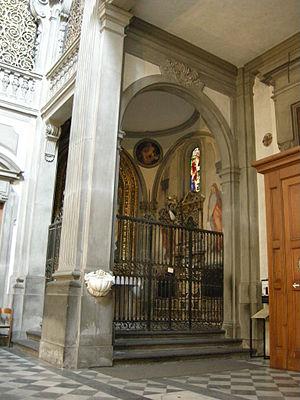
L'église Santa Felicita est une église de la ville de Florence dans le quartier Oltrarno, probablement la plus ancienne de la ville après San Lorenzo.